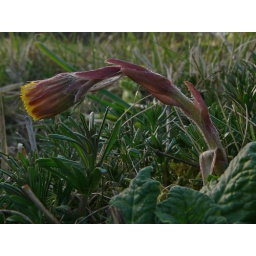
The plant underneath the Coltsfoot flower is Lady's Bedstraw, with Cowslip leaves in the foreground.